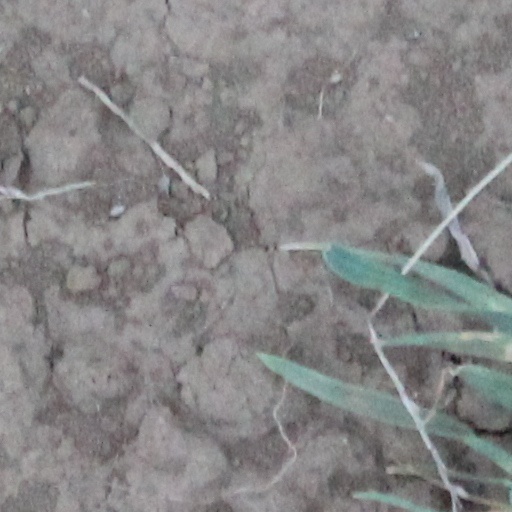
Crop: wheat